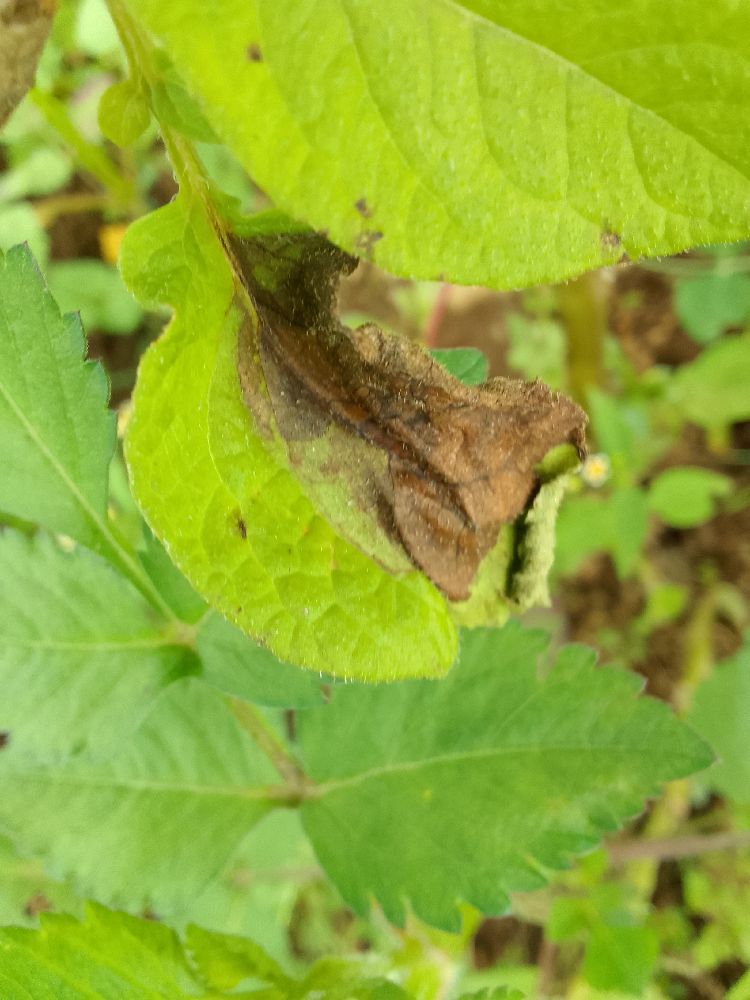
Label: Late blight